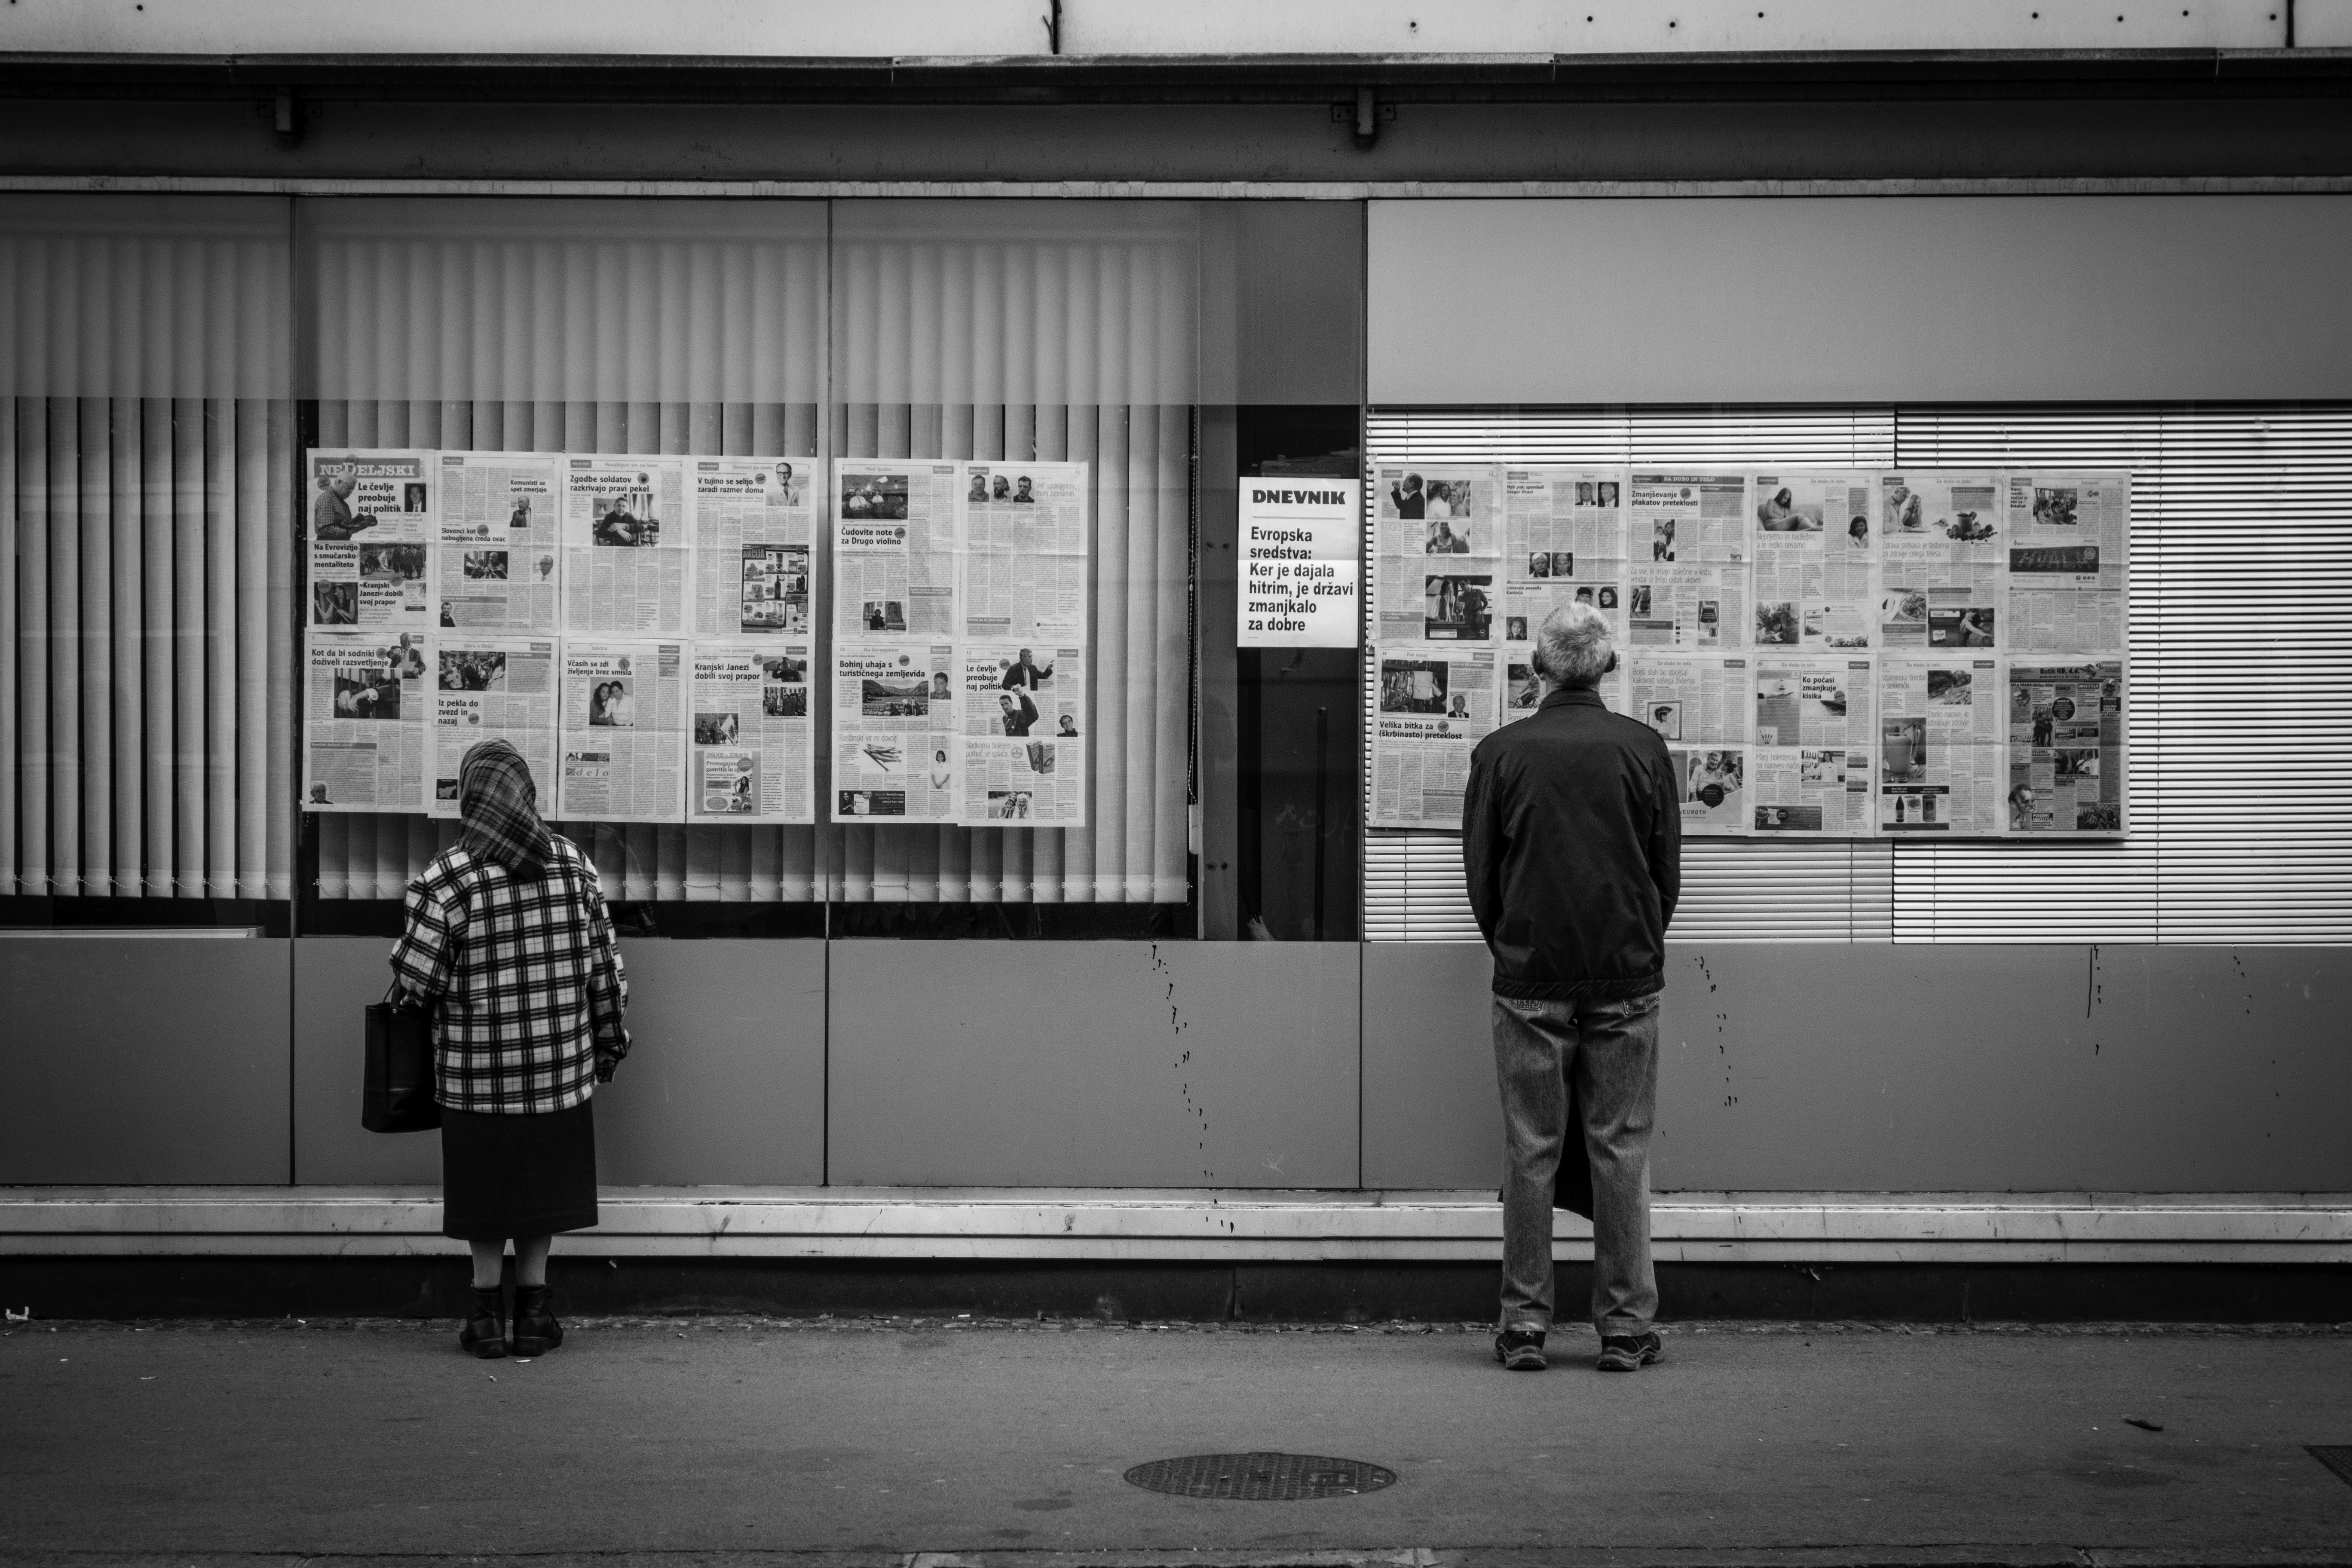
black and white, road, white, street, wall, black, monochrome, interior design, design, slowenien, photograph, ljubljana, monochrome photography